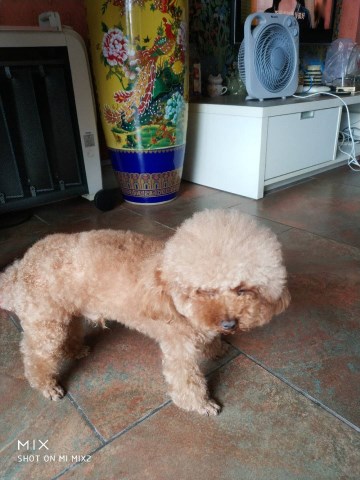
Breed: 2925-n000114-toy_poodle